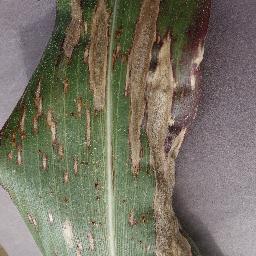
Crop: corn
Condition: (maize)_northern_blight